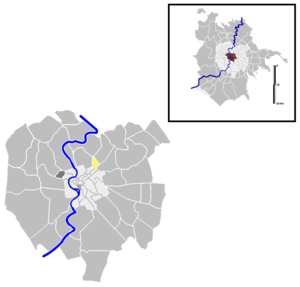
Salario est un quartiere situé au nord de Rome en Italie prenant son nom de la via Salaria qui le traverse. Il est désigné dans la nomenclature administrative par Q.IV et fait partie du Municipio II. Sa population est de 8 548 habitants répartis sur une superficie de 0,4688 km², en faisant le quartiere le plus petit de Rome.